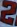
Number: 2